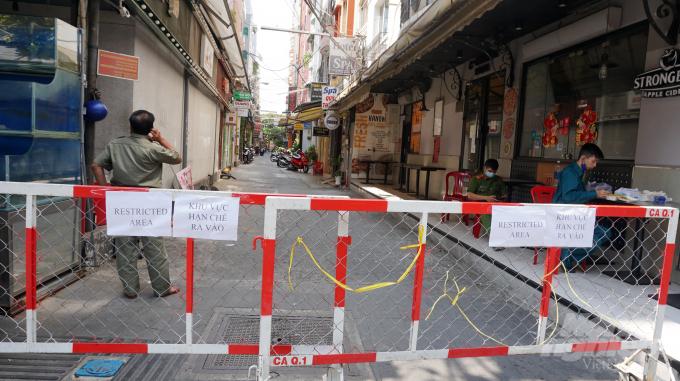
có một vài người xuất hiện ở phía sau hàng rào chắn